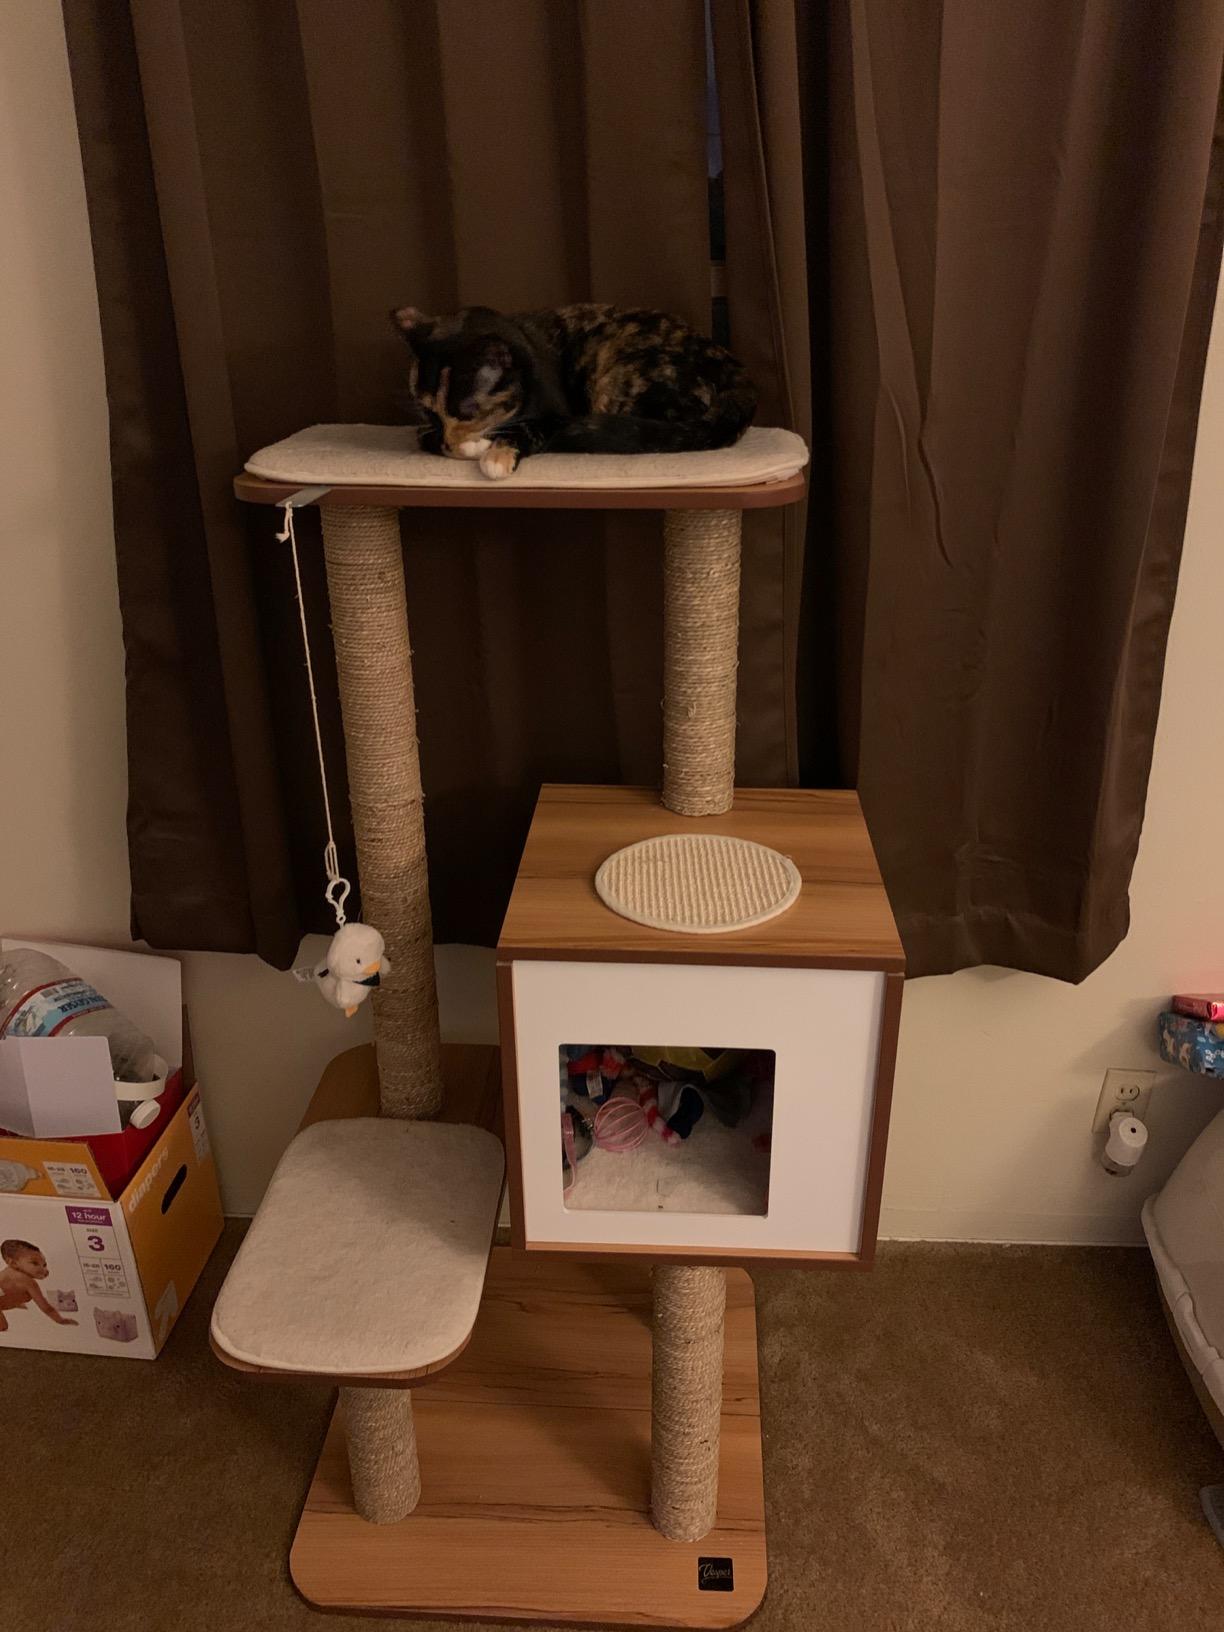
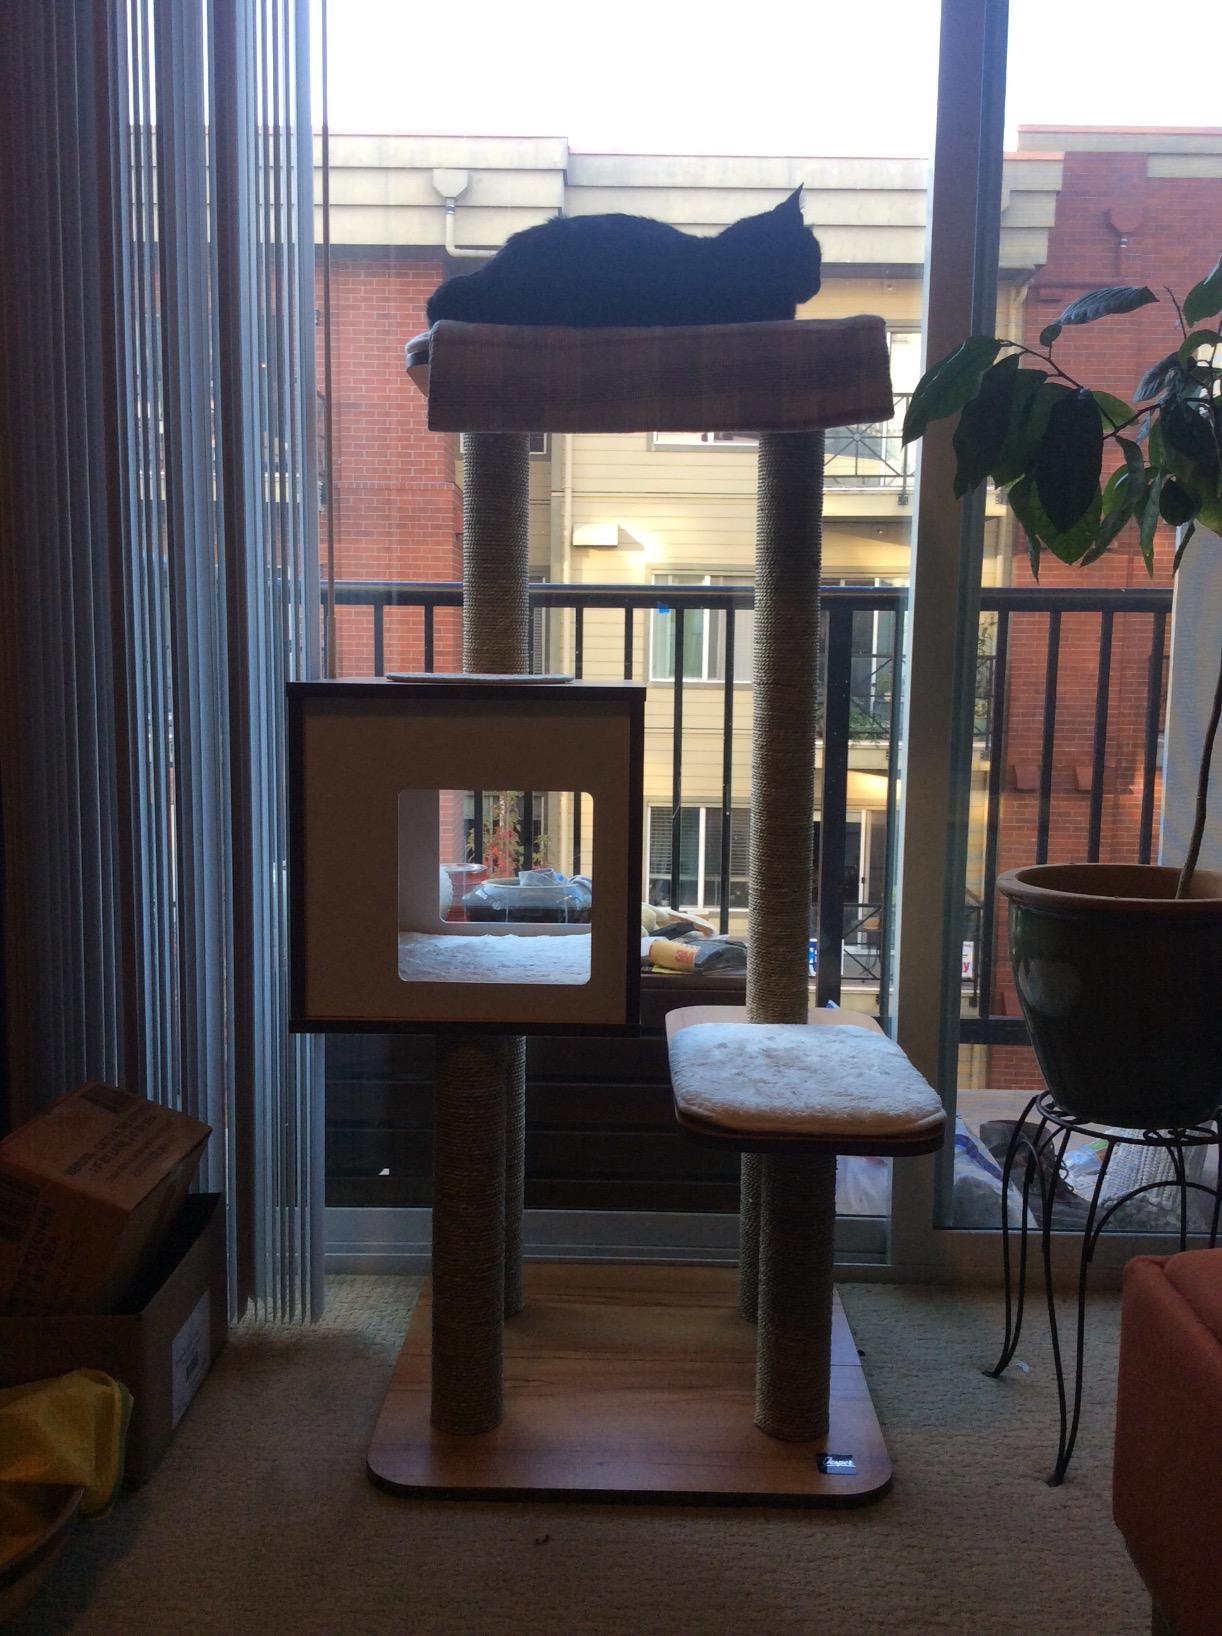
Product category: items_cat tree
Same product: yes